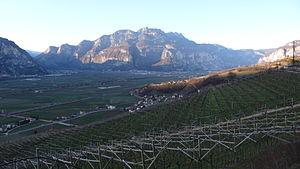
La province autonome de Trente, communément appelé Trentin, est une province italienne situé dans le Nord-Est du pays, ayant pour chef-lieu la ville de Trente, qui lui a donné son nom. Le Trentin s'articule sur un axe principal constitué par l'ample sillon longitudinal du fleuve Adige, avec à l'ouest les Alpes rhétiques méridionales et à l'est les Dolomites.